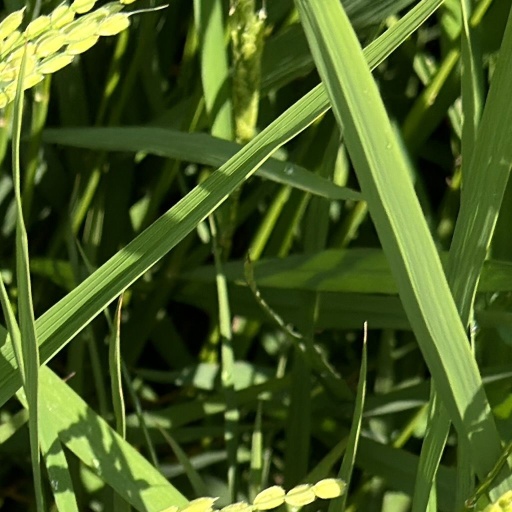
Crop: rice